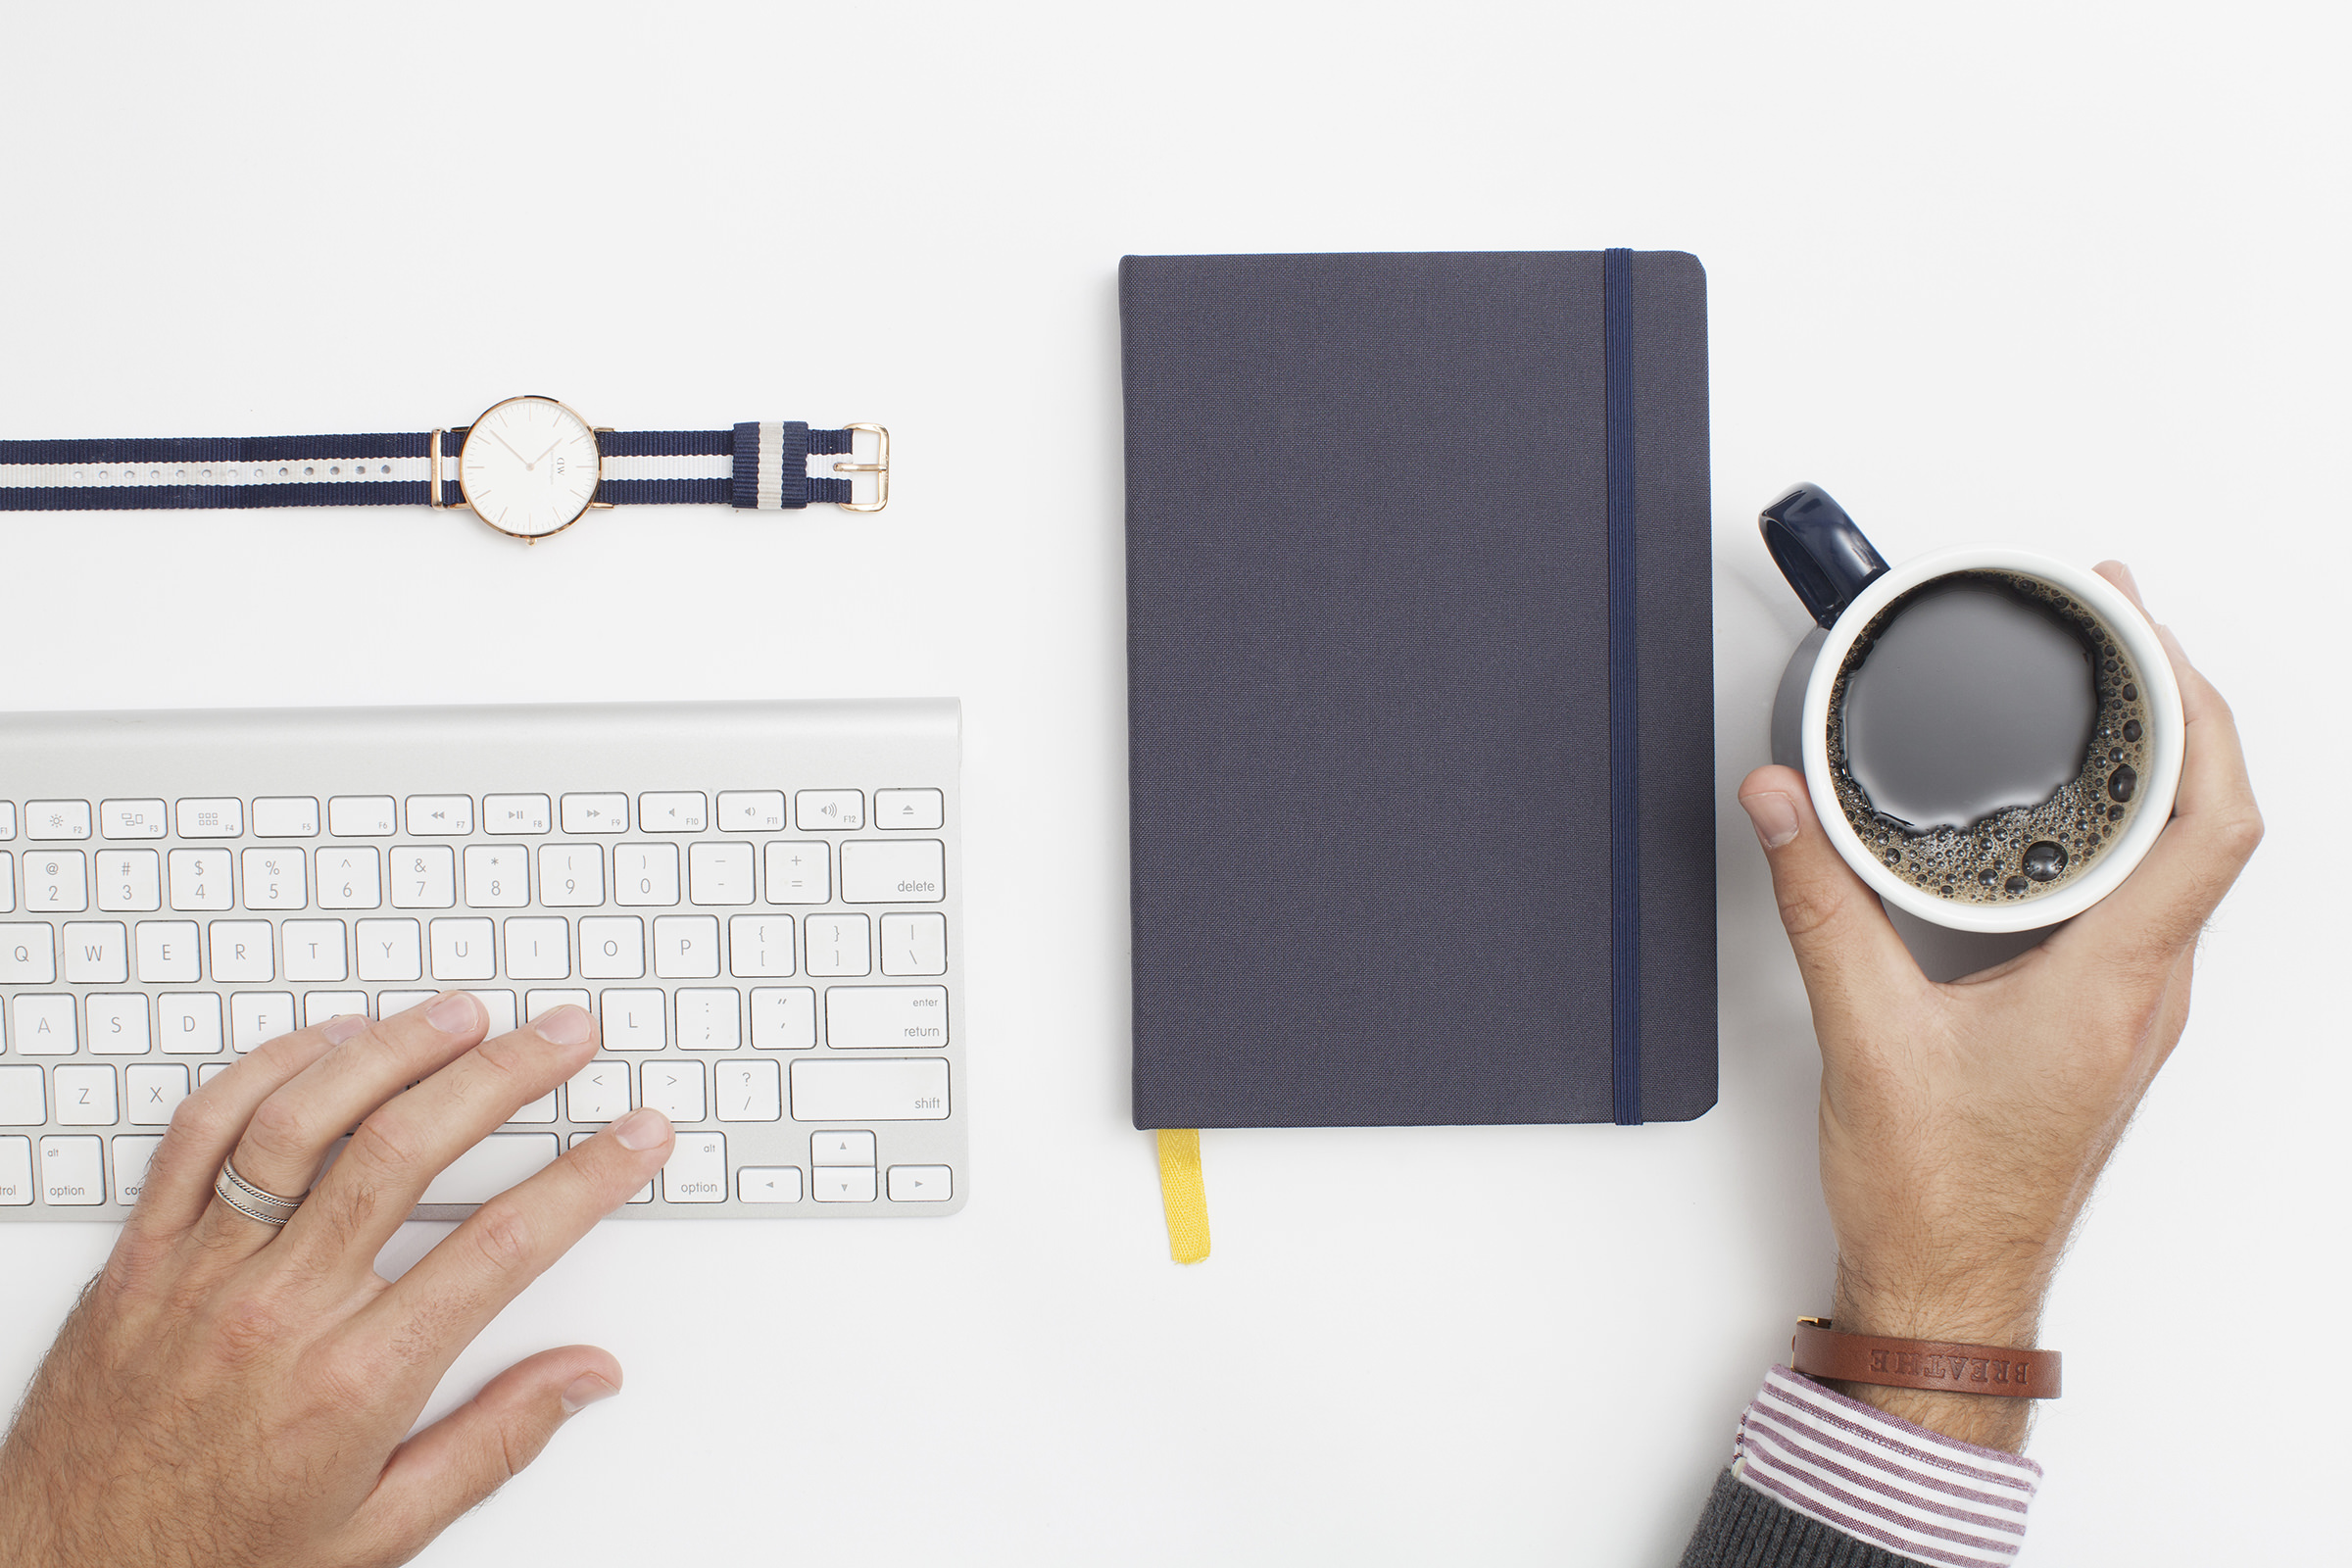
writing, hand, coffee, keyboard, finger, workspace, business, brand, wristwatch, hands